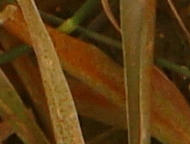
Label: Wheat___Brown_Rust